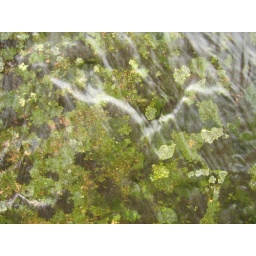
a small stream of water moving over the lichen on the rocks